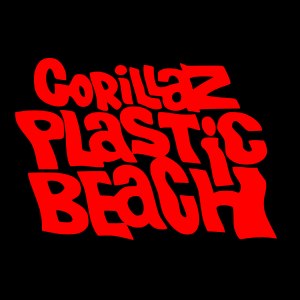
Plastic Beach
Dette er album coveret for Plastic Beach.
Plastic Beach er det tredje studiealbum af Gorillaz, der blev udgivet i 2010.